Macau

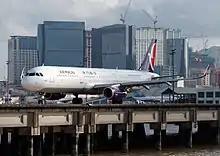
Air Macau Airbus A321 taxiing at Macau International Airport

Macau has a highly developed road system, with over of roads. Automobiles drive on the left (unlike in both mainland China and Portugal), due to historical influence of the British Empire. Vehicle traffic is extremely congested, especially in the oldest part of the city, where streets are the narrowest. Public bus services operate over 80 routes, supplemented by free hotel shuttle buses that also run routes to popular tourist attractions and downtown locations. About 1,500 black taxicabs are licensed in the territory. The Hong Kong–Zhuhai–Macau Bridge, opened in 2018, provides a direct link with the eastern side of the Pearl River estuary. Cross-boundary traffic to mainland China may also pass through border checkpoints at the Portas do Cerco, Lótus Bridge, and Qingmao Port.